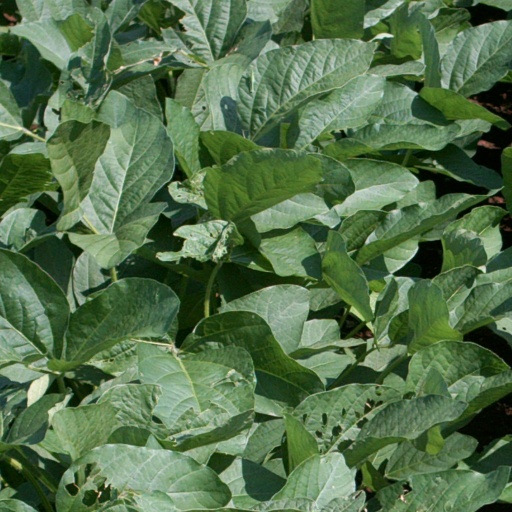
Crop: soybean